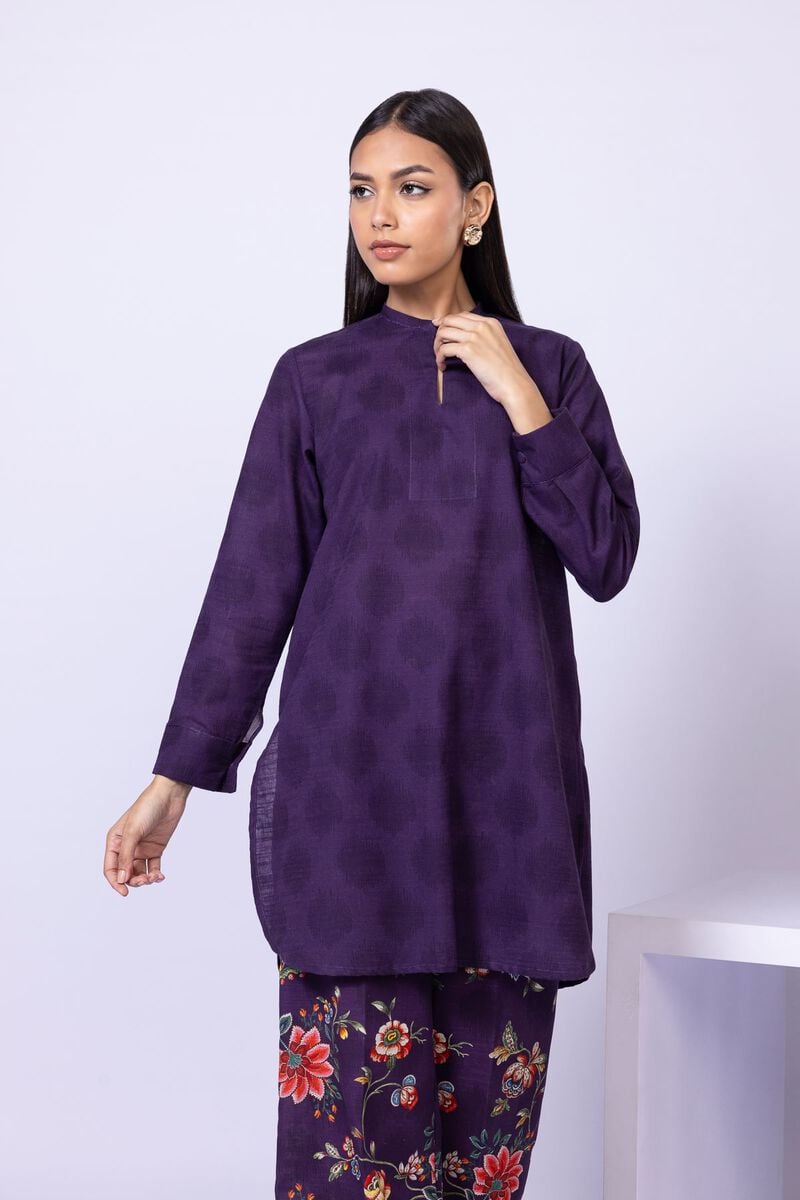
purple kalpana tunic